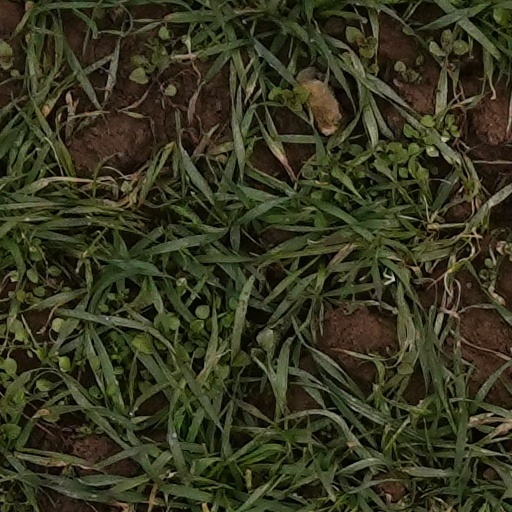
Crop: wheat